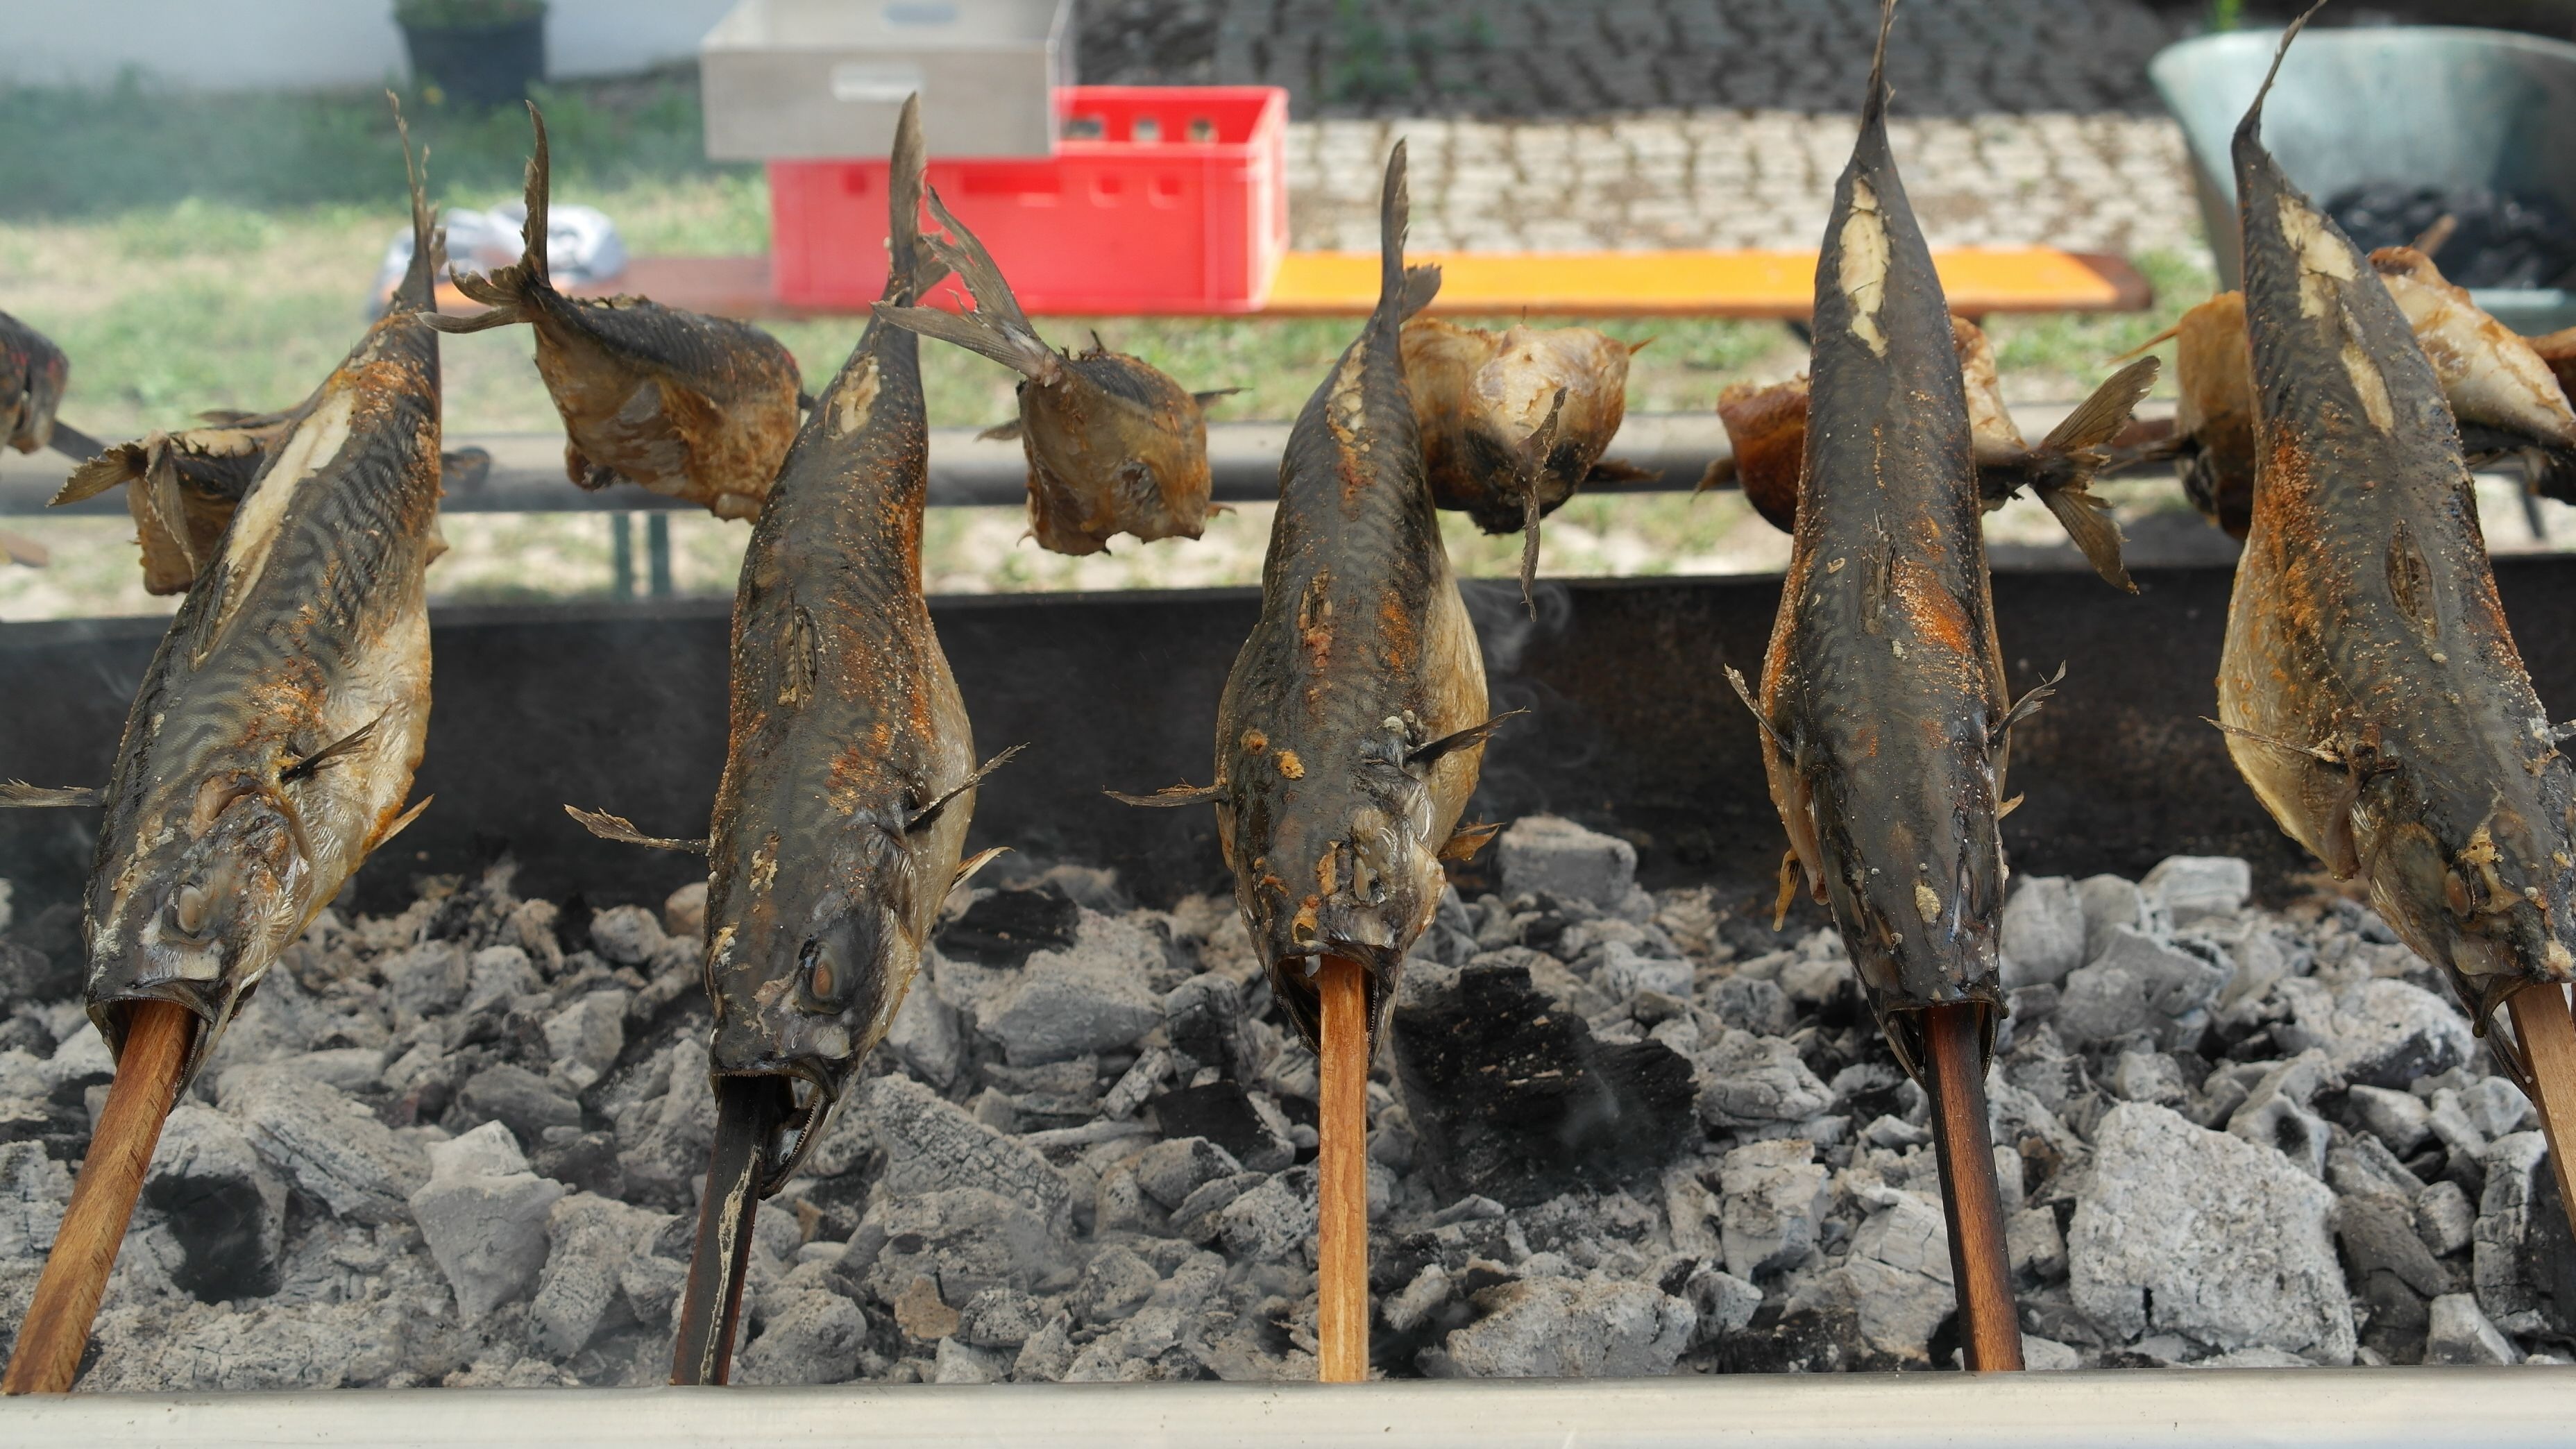
wood, food, fire, fish, eat, grill, charcoal, benefit from, mackerel, steckerlfisch